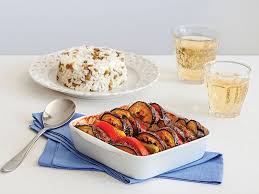
Yemek: pirinc_pilavi